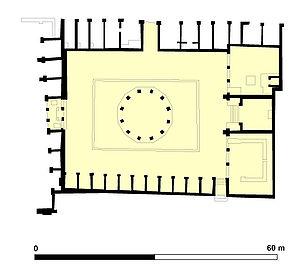
Pompéi est une ville et cité antique située en Campanie. Elle est célèbre pour avoir été ensevelie lors d'une éruption du Vésuve, volcan voisin de quelques kilomètres, au cours de l'automne 79 ap. J.-C.